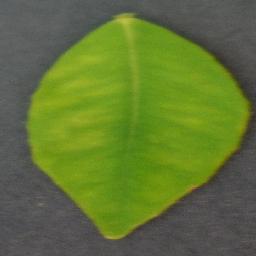
Label: Orange___Haunglongbing_(Citrus_greening)